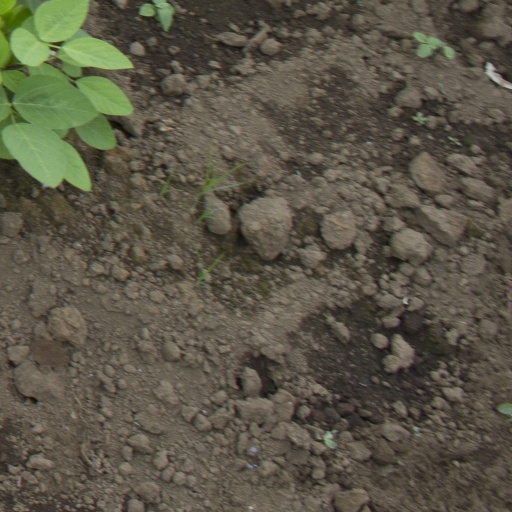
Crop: soybean